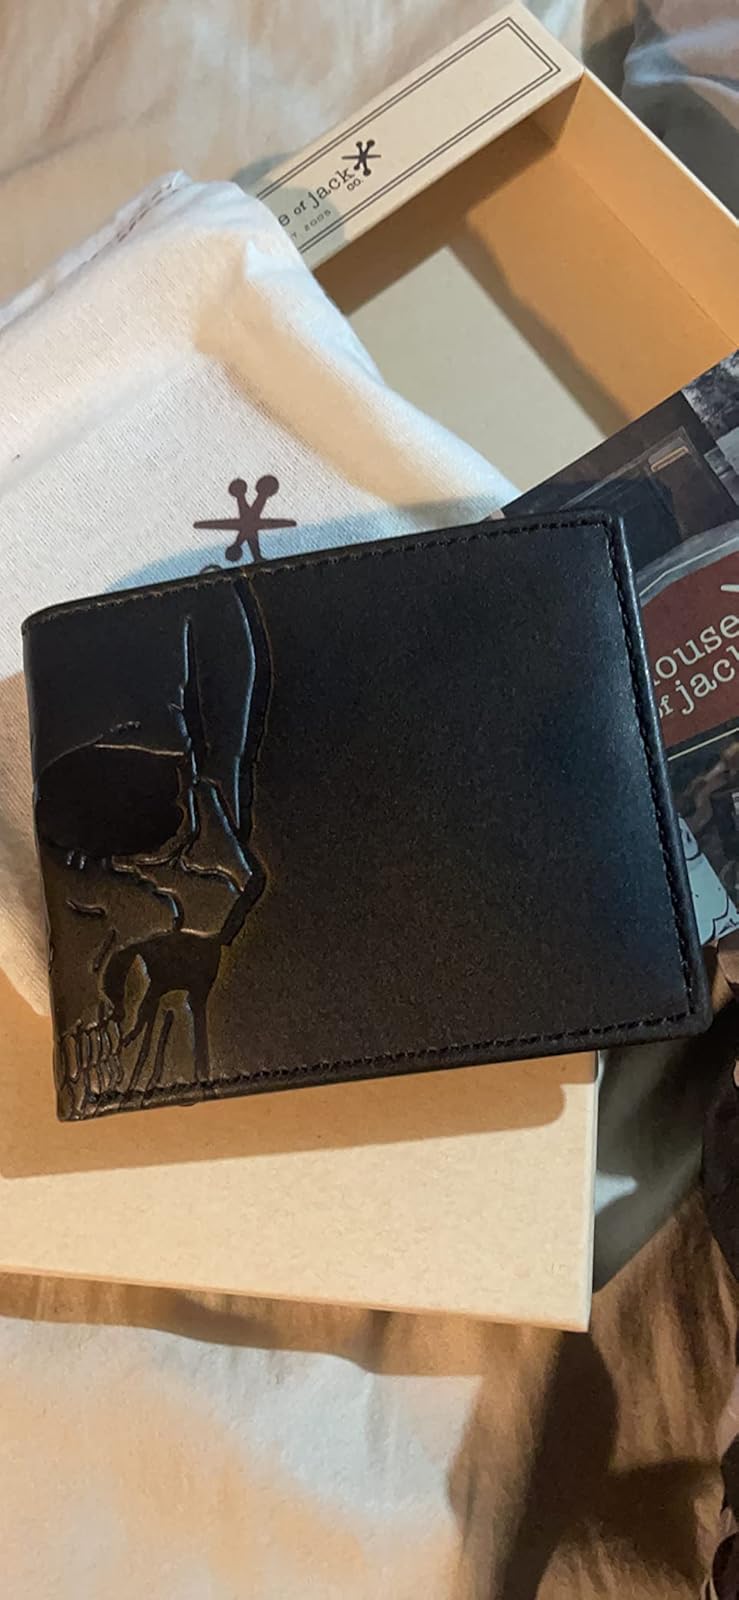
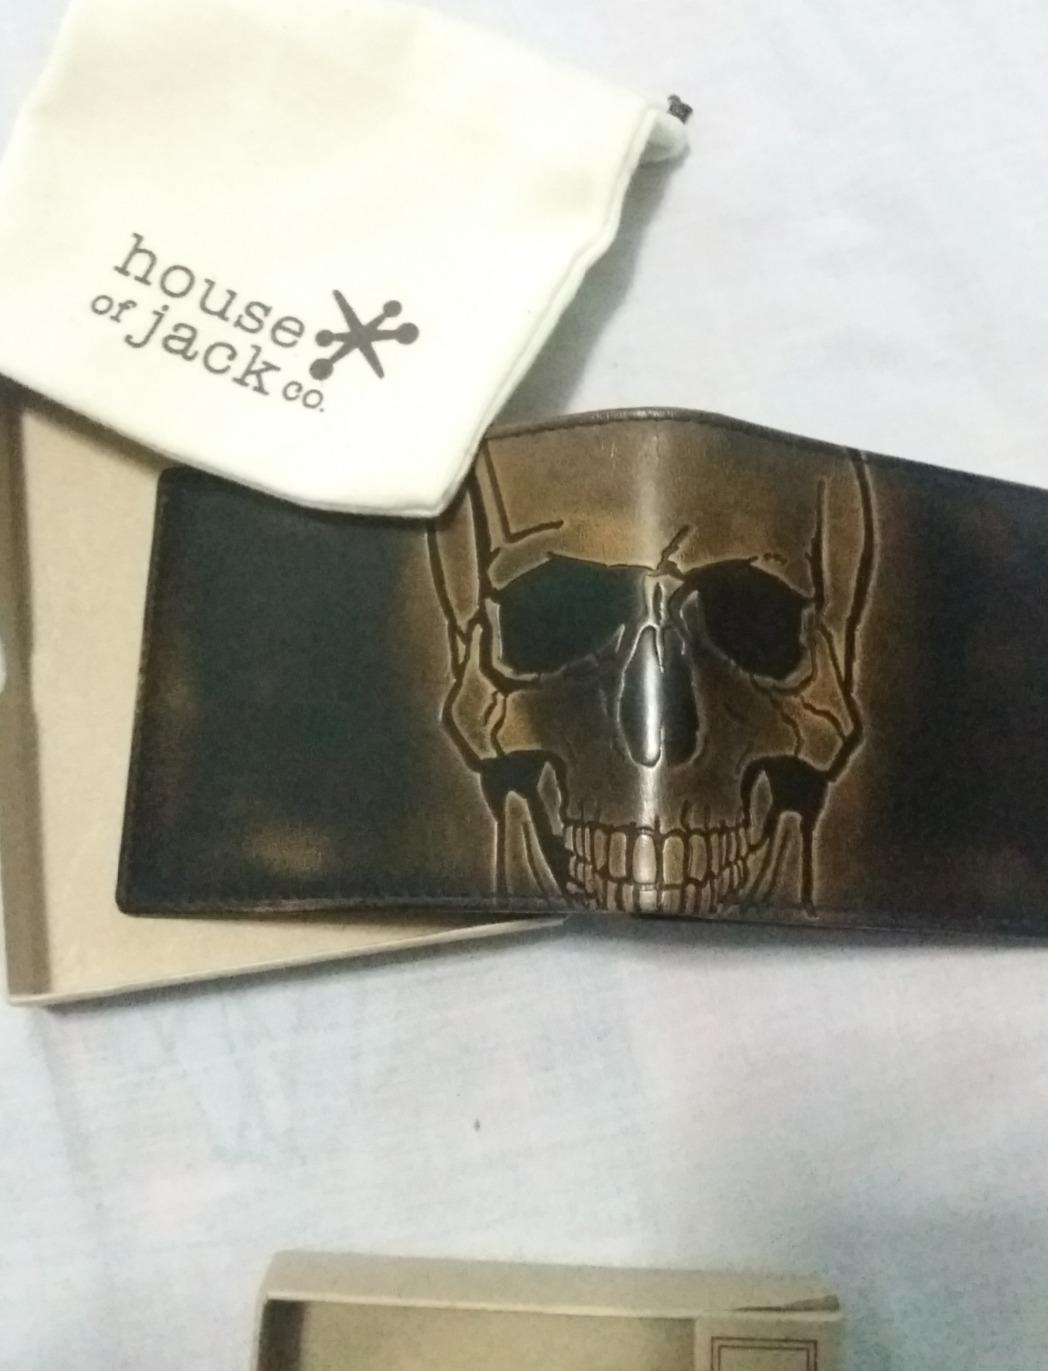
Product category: accessories_wallet
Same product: yes